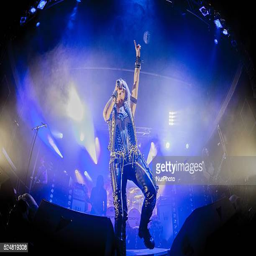
hard rock artist during a concert